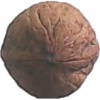
Label: Walnut 1